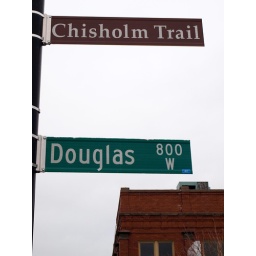
Signs on street pole in Wichita's Delano neighborhood. The Chisholm Trail ran right down Douglas Avenue from 1867-1874.